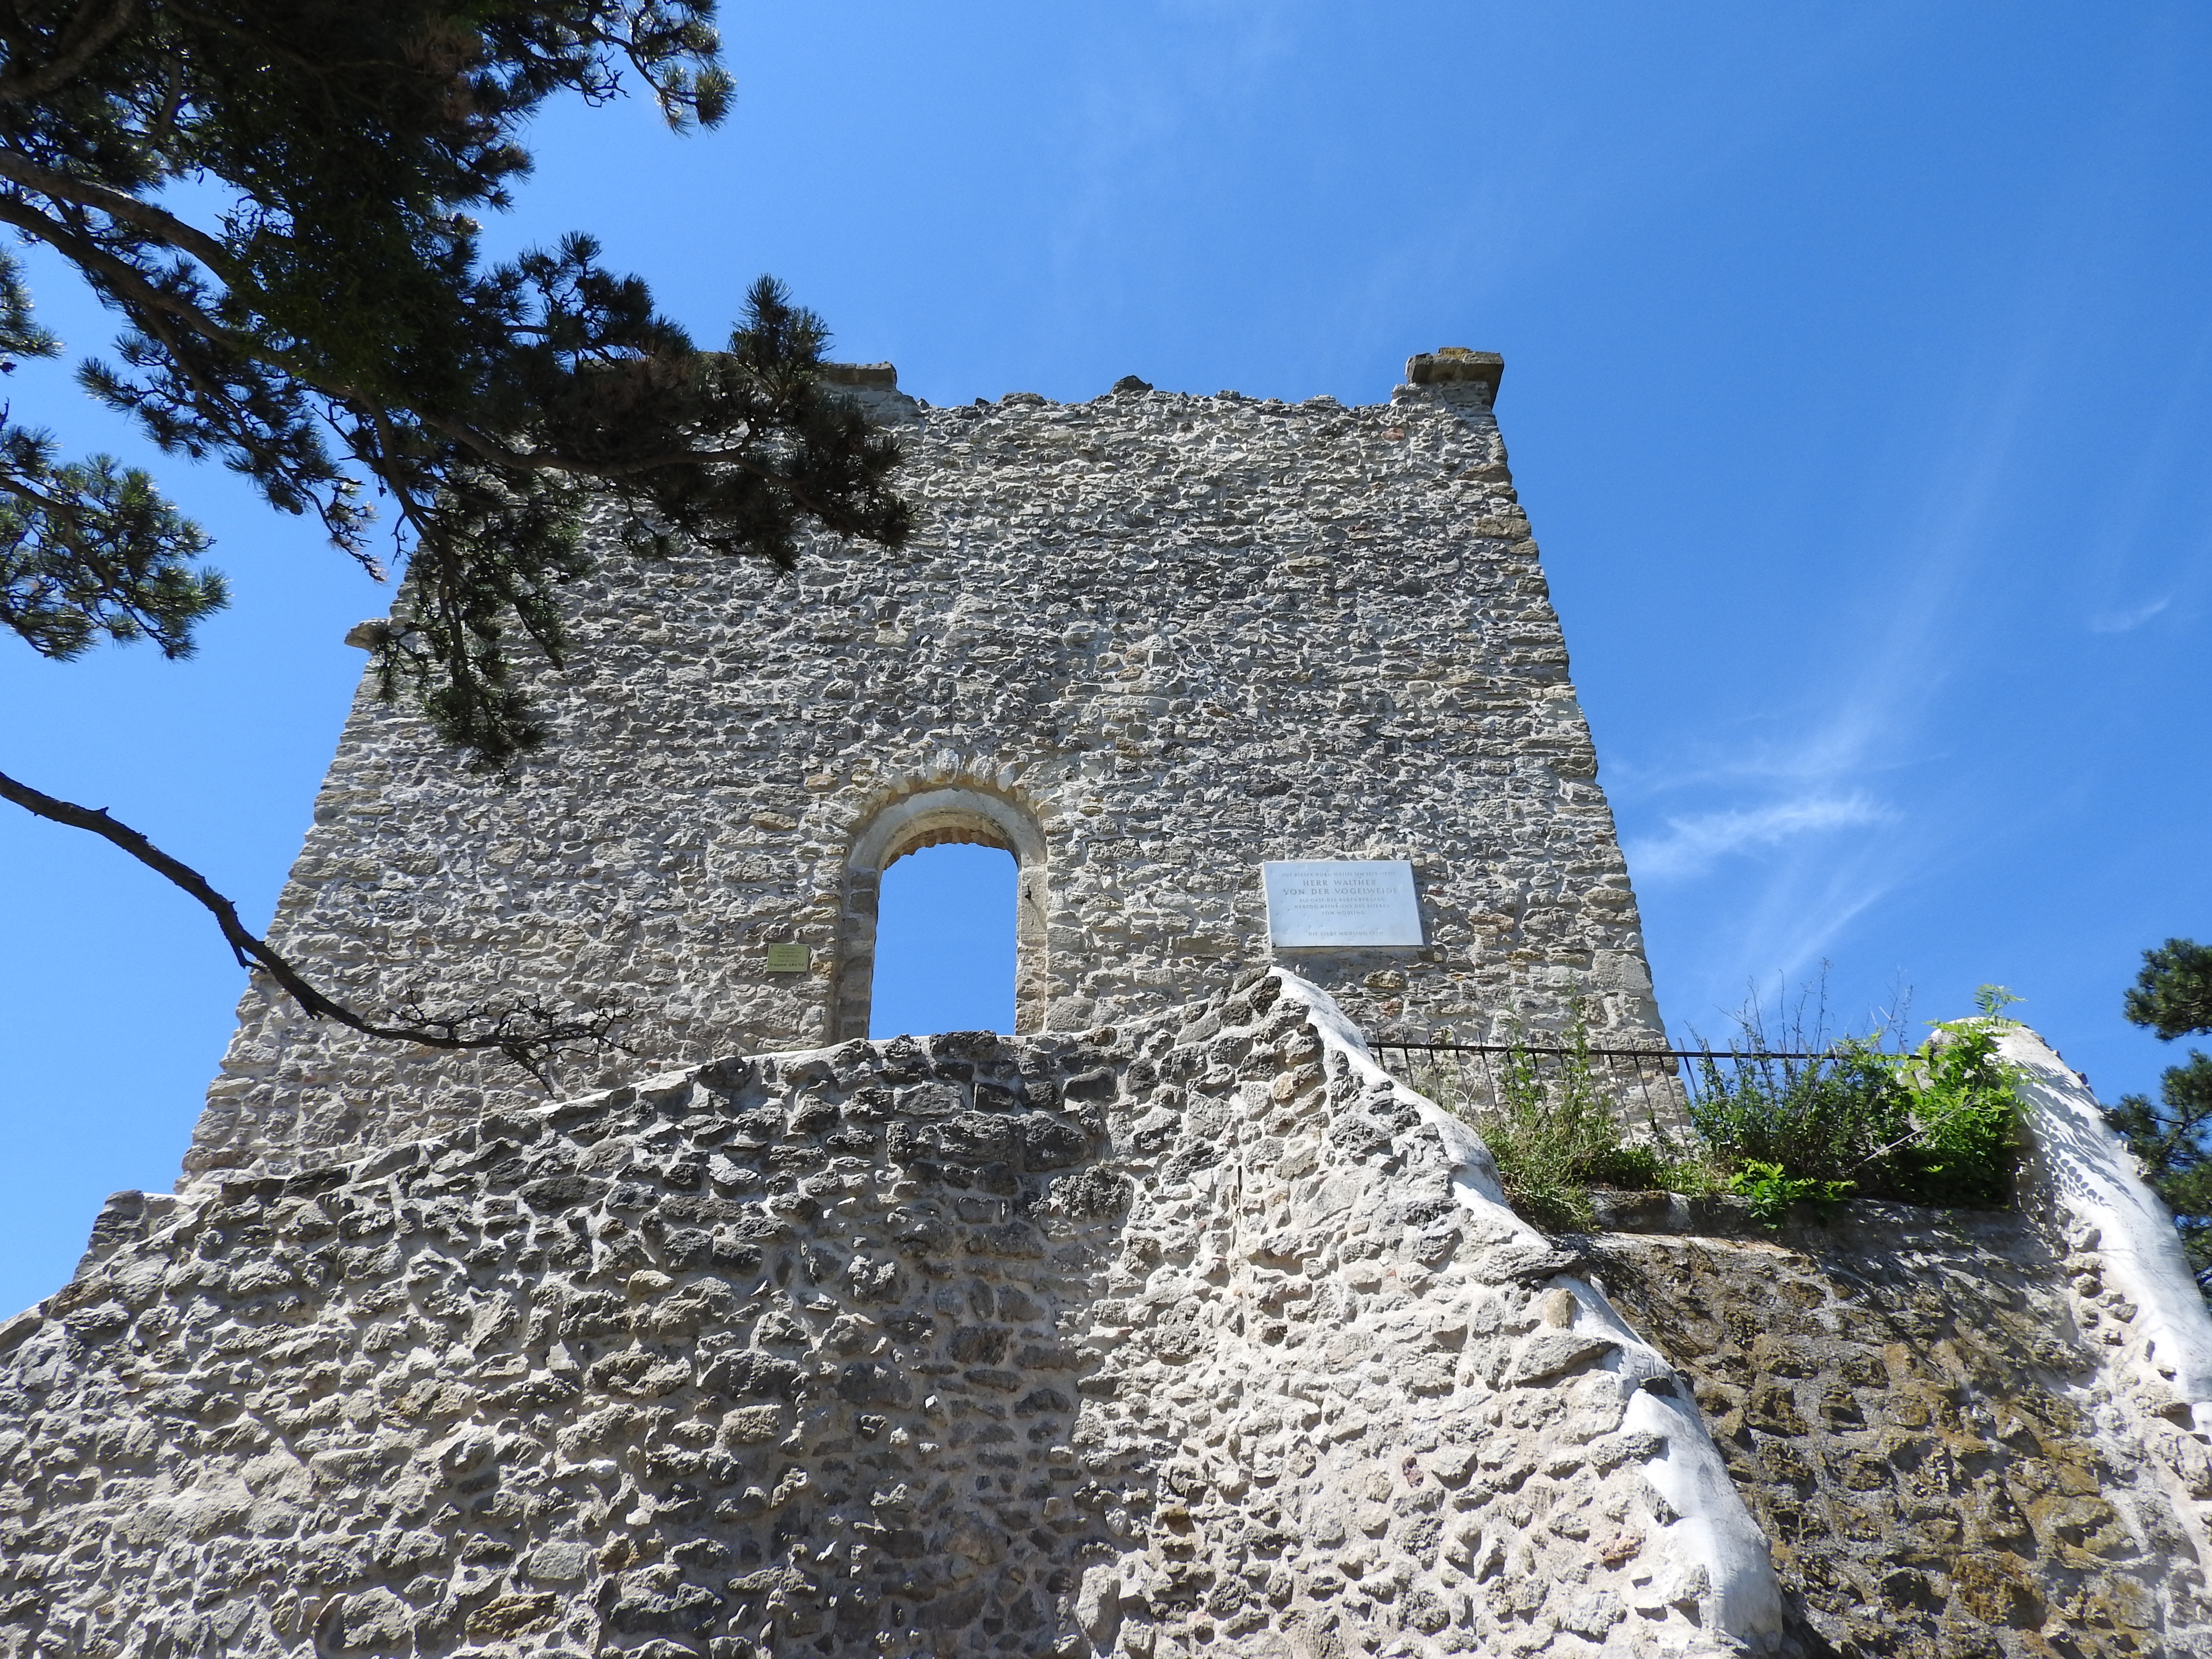
building, chateau, wall, village, tower, castle, landmark, chapel, fortification, ruins, estate, archaeological site, burgruine, castle of m dling